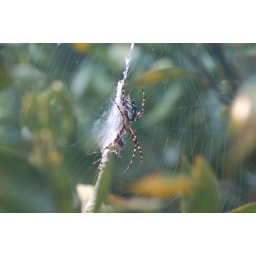
Spider in an orange tree - had a moth in his grasp